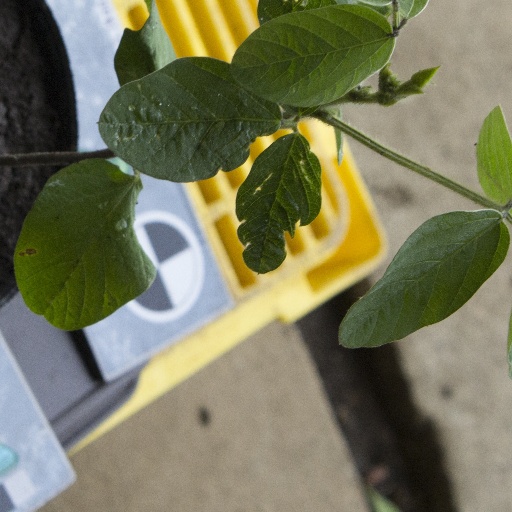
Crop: soybean